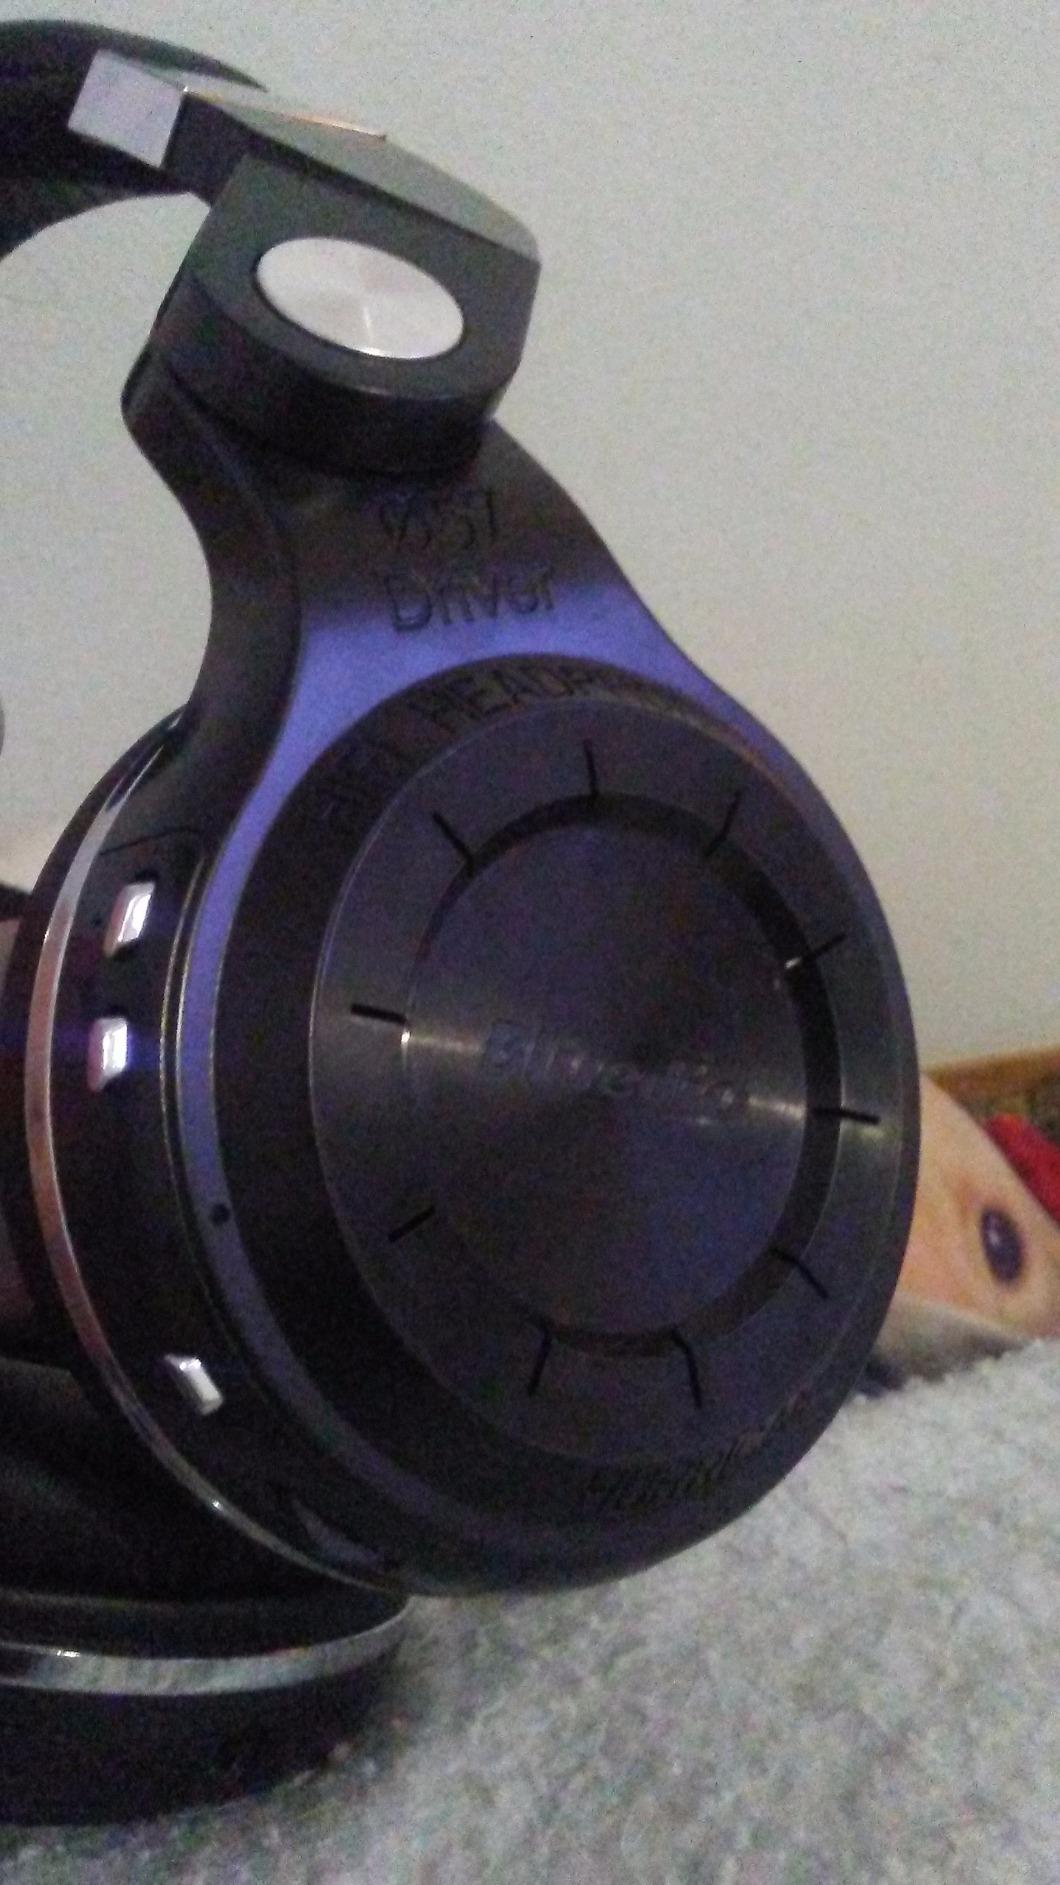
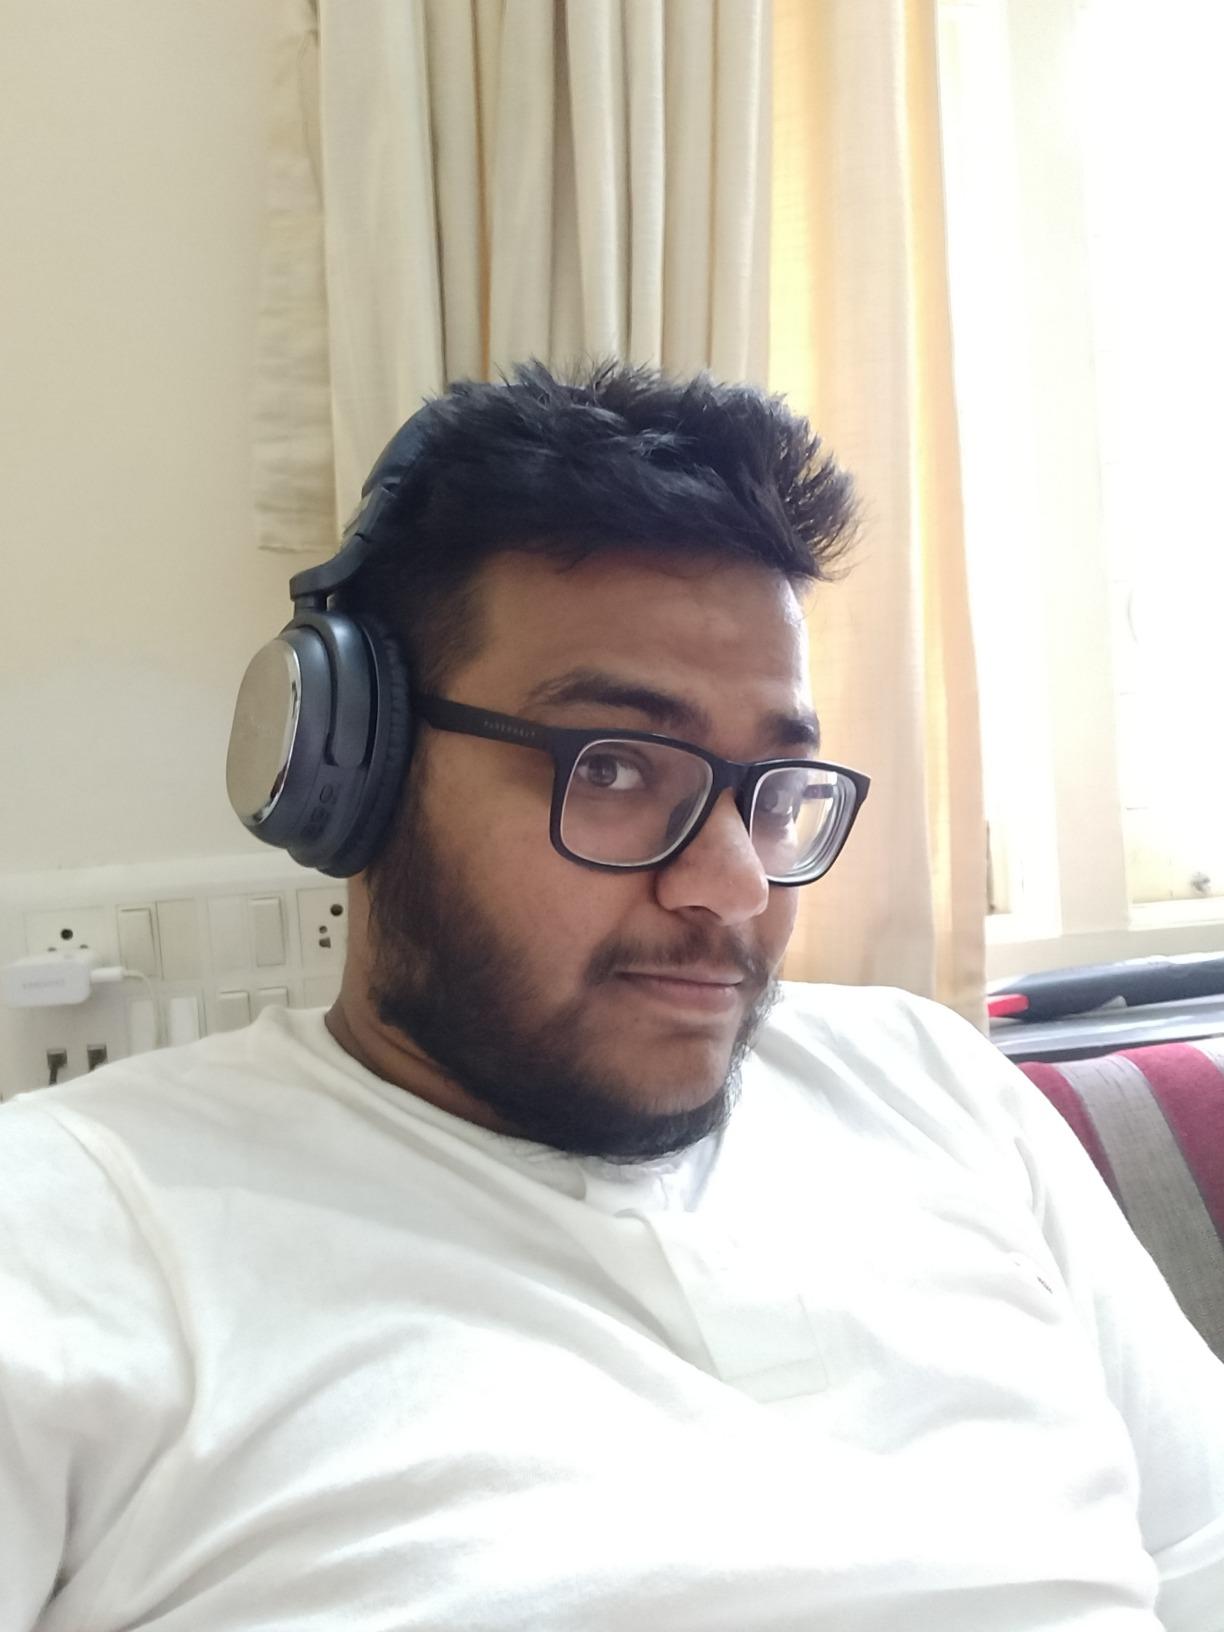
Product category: headphones
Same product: no